Prince of Wales Hotel (Niagara-on-the-Lake)

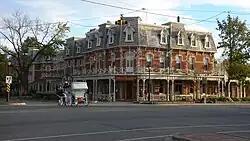
The Prince of Wales Hotel

Prince of Wales Hotel, Niagara-on-the-Lake is an historic Victorian hotel in Niagara-on-the-Lake, Ontario. It is located at King Street and Picton Street along the historic main street of Niagara-on-the-Lake, in its historic district.